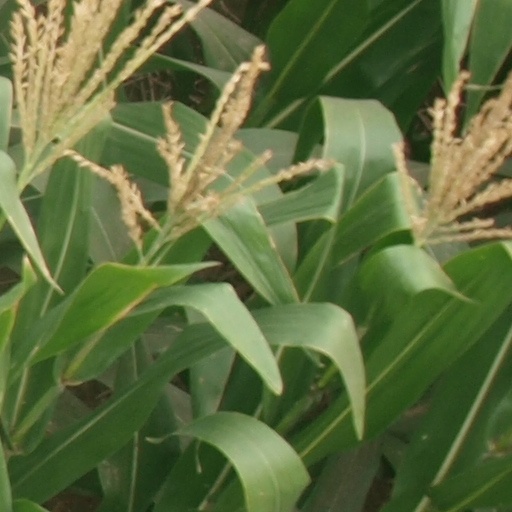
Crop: maize; corn